IT risk management

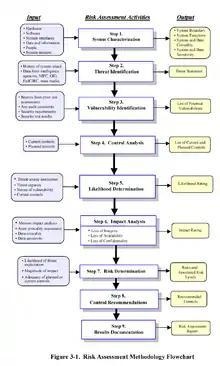
Risk assessment according NIST SP 800-30 Figure 3-1

Risk mitigation involves prioritizing and implementing risk-reducing measures recommended during risk assessment. Since eliminating all risk is impractical, organizations must apply the most cost-effective controls to reduce risk to an acceptable level while minimizing the impact on other operations.